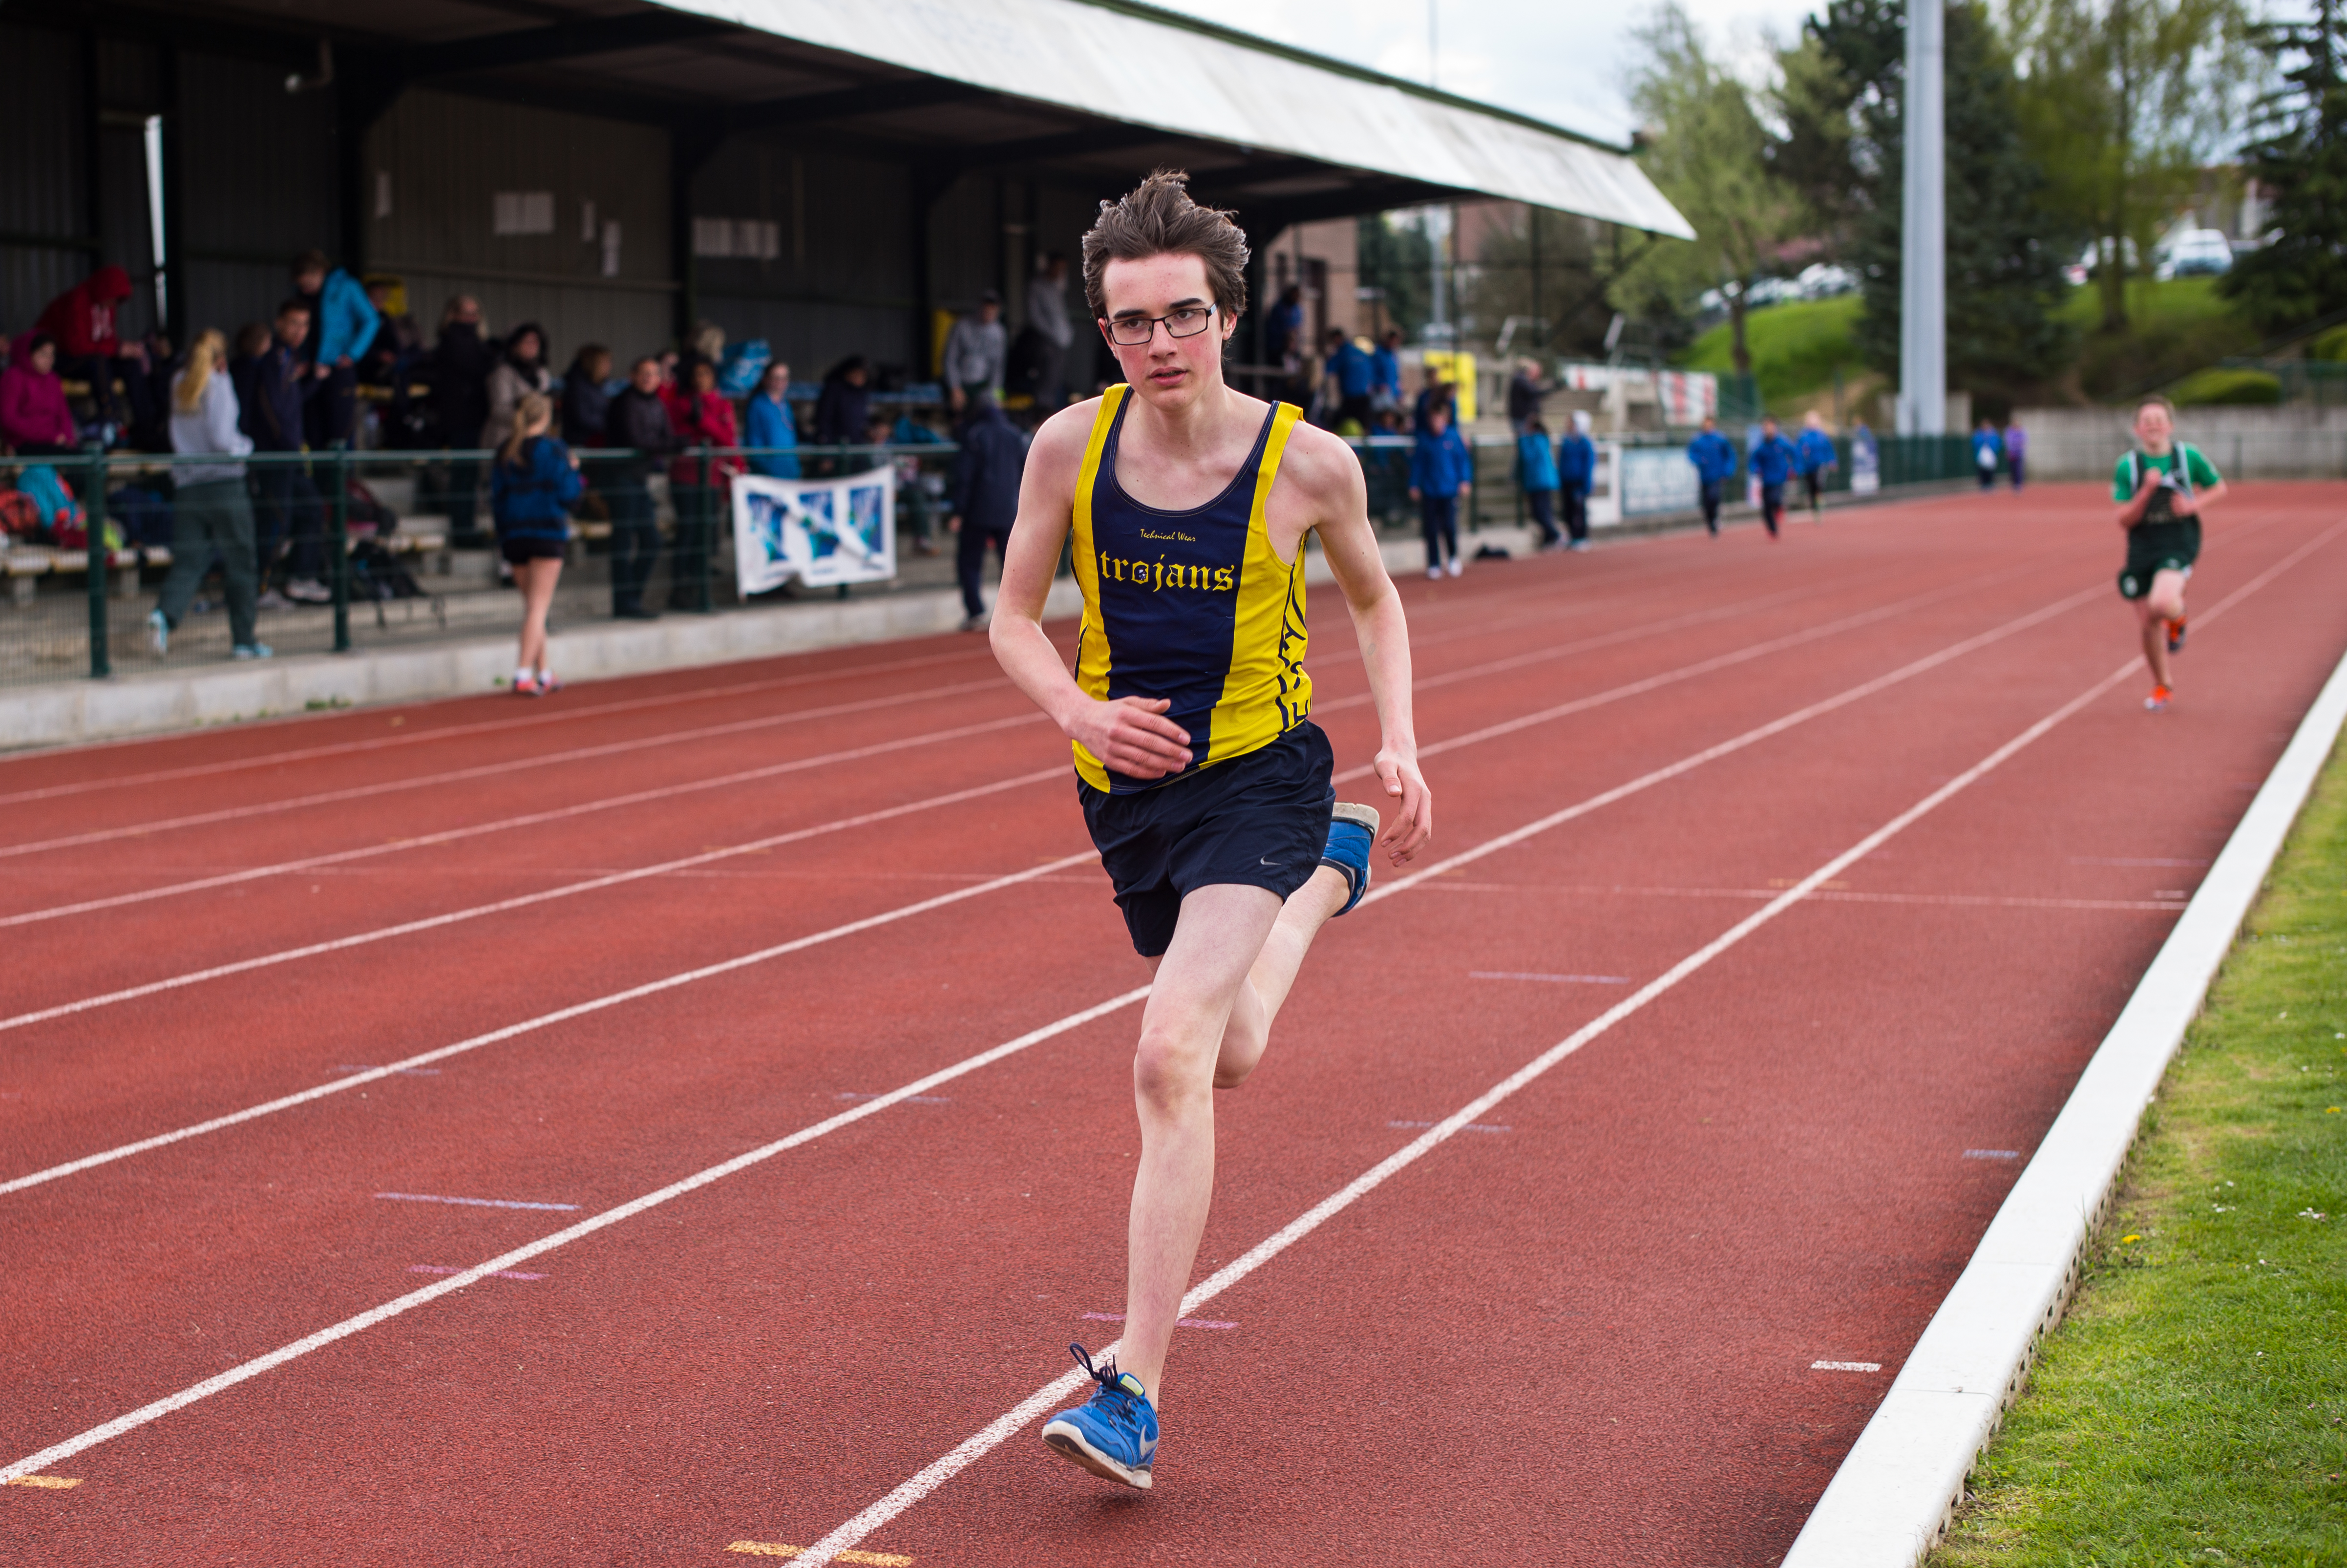
track, sport, field, running, run, spring, high, runner, ash, belgium, 2016, race, competition, hague, international, girls, brussels, m, american, team, sports, boys, 50, school, st, runners, johns, leica, 240, summilux, athlete, athletics, athletes, meet, waterloo, sprint, physical exercise, human action, duathlon, track and field athletics, heptathlon, middle distance running, 800 metres, 4 100 metres relay, racewalking